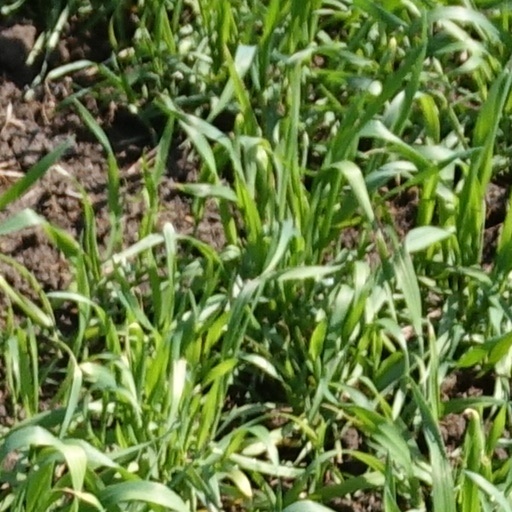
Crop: wheat